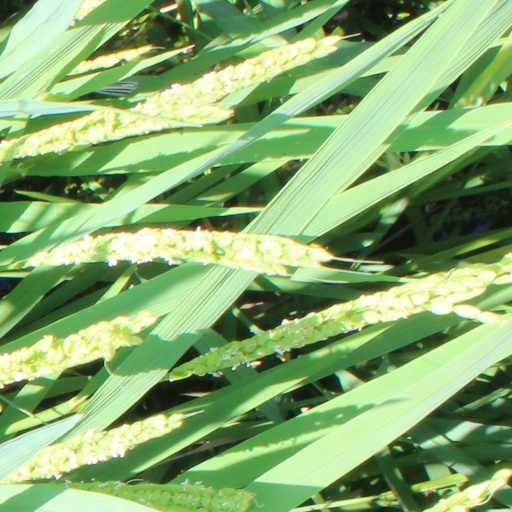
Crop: rice